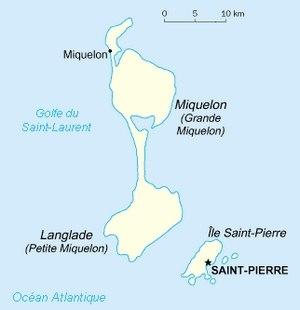
L'archipel de Saint-Pierre-et-Miquelon possède des liaisons maritimes et aériennes le reliant au Canada. Bien que territoire français, il ne dispose pas pour des raisons économiques de liaison directe régulière, ni maritime, ni aérienne avec la métropole distante de 4 000 km. Une expérimentation d'une liaison aérienne hebdomadaire directe entre Saint-Pierre et Paris a été menée pour les deux mois d'été 2018 et reconduite à l'été 2019.